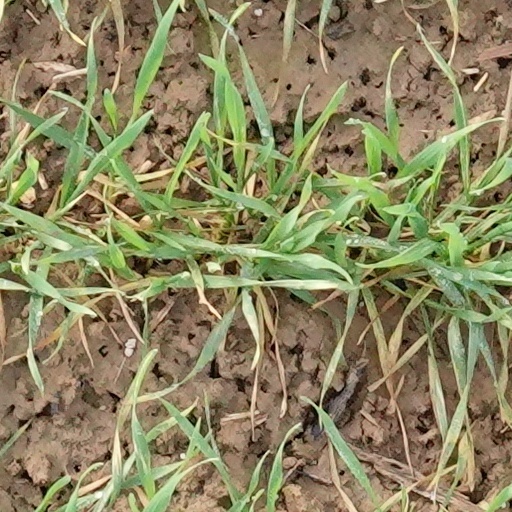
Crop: wheat